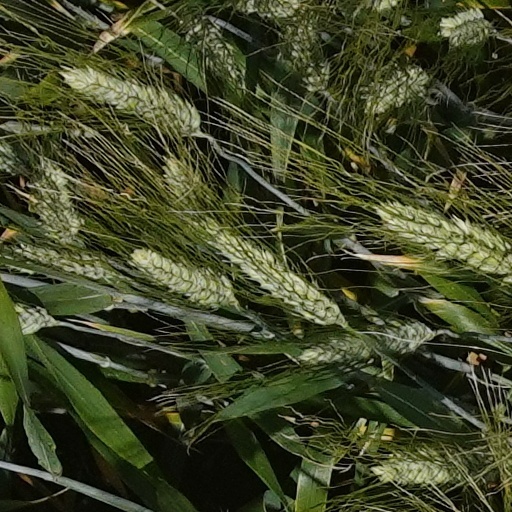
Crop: wheat